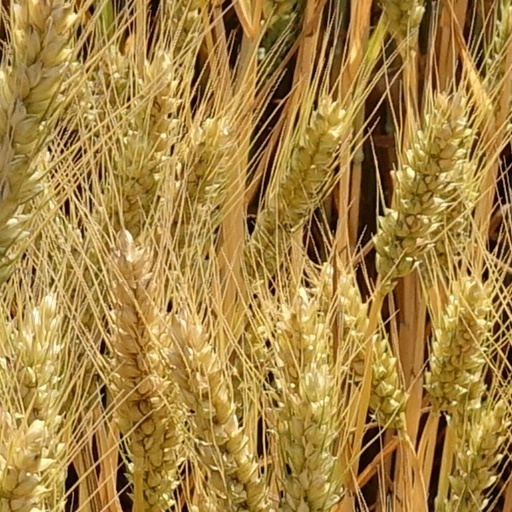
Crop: wheat